Sky position (RA, Dec in degrees): 344.174, 0.1617
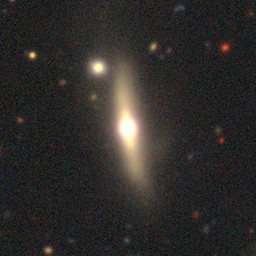
Galaxy morphology: Edge-on Galaxies with Bulge